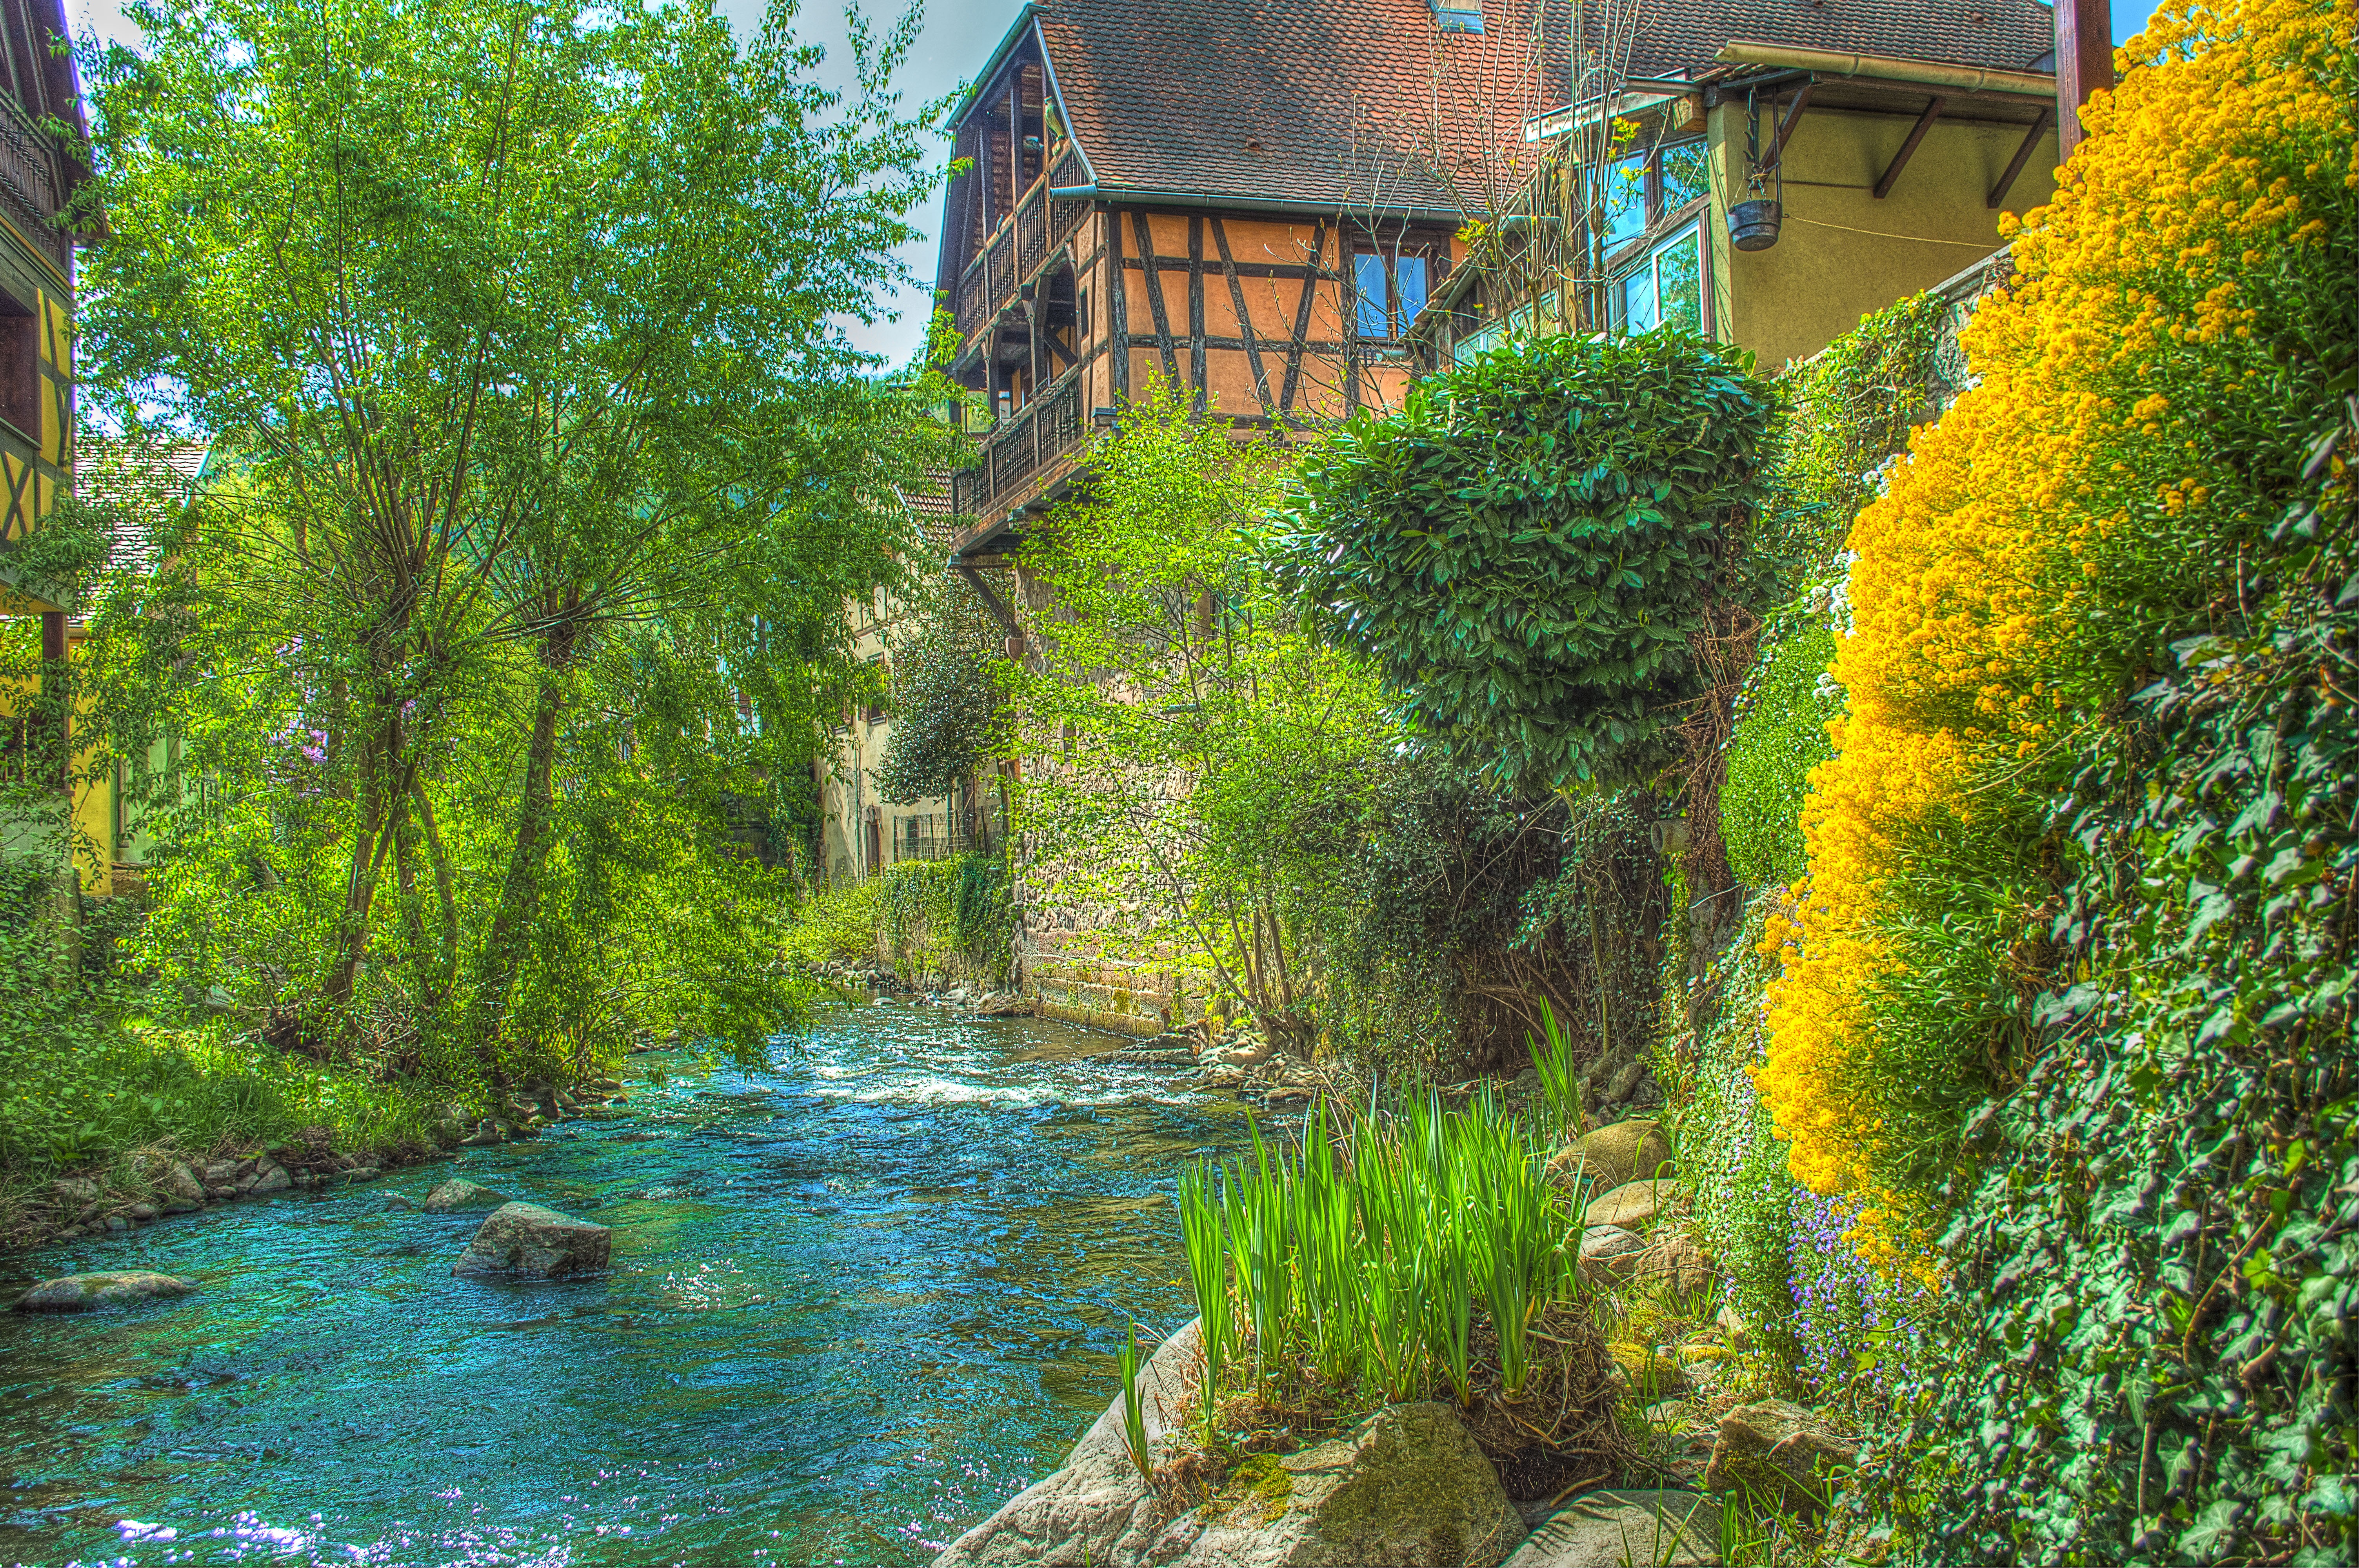
tree, flower, river, france, stream, green, jungle, autumn, botany, colorful, garden, waterway, hdr, vegetation, filter, woodland, ecosystem, alsace, kaysersberg, photo filter, exaggerated